Alquist Priolo Special Studies Zone Act

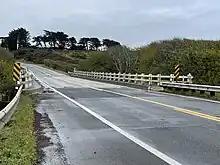
The Alder Creek Bridge in Manchester, California, is located within an Alquist-Priolo Earthquake Fault Zone.

Buildings built before 1972 may still lie on top of active faults, and those buildings can remain where they were originally built, unless they undergo a major remodel where more than 50% of the building changes. When that happens, they are treated the same as new construction (a geologic investigation must be undertaken and the hazard mitigated before a building permit can be issued). Projects include all land divisions and most structures for human occupancy. Single family wood-frame and steel-frame dwellings up to two stories not part of a development of four units or more are exempt. However, local agencies can be more restrictive than state law requires.